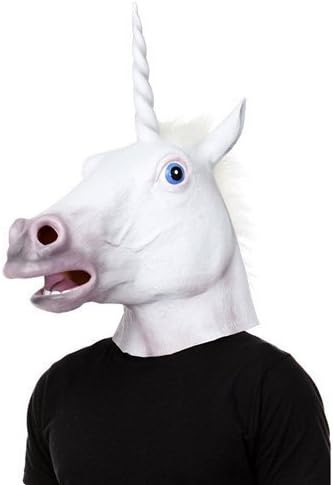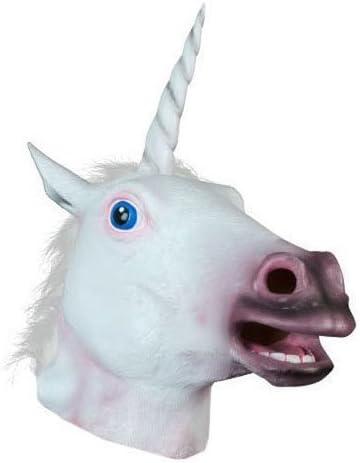
YTM(TM) Creepy Magical Unicorn Head Masks Halloween Latex Rubber - Fancy Dress
Category: AMAZON FASHION
About Original Mask(TM): Original Mask(OM) is the professional who in R&D masks.All products are made from natural rubber latex material which are non-toxic and Eco-friendly to human beings. From the Market: We've discovered yet another universal truth - a person wearing Mask looks downright disturbing. But don't take our word for it, wear this latex mask with realistic fur mane to your next social function and watch as people scramble to avoid you. Fits most adult heads.It's a good and funny gift as well,why not? Products: Type: Animal Masks Brand Name:Original Mask(OM) Occasion:Halloween,Party,cosplay,collection ect. Model Number:OM0001 Mask Material:Natural latex Size:Fit Most Adult Color:same as the picture show Weight:About 300g Ecofriend:health Allergy warning: If you are allergic to latex, don't wear this. Choking Hazard: This mask is only for adults. Kids must be under the guidance of parents to use the mask. Package Included: 1x Unicorn head Mask
Features: OM Unicorn mask | Perfect for Masquerade Parties, Gifts, Costume Parties, Carnival, Christmas, Easter, New Years Eve Party, Halloween, etc. | Material: eco-friendly latex | Size: Fits most adult heads | Professional in R&D masks,more masks please email to our customer service here